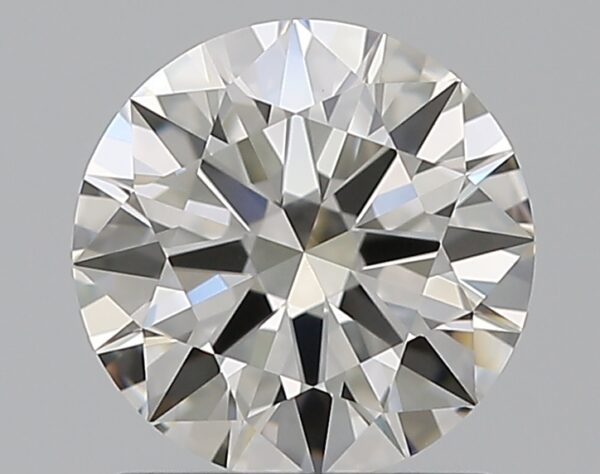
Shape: round
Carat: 1.09
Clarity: VVS2
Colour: H
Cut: EX
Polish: EX
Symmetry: EX
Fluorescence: N
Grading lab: GIA
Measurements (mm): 6.66 x 6.69 x 3.99